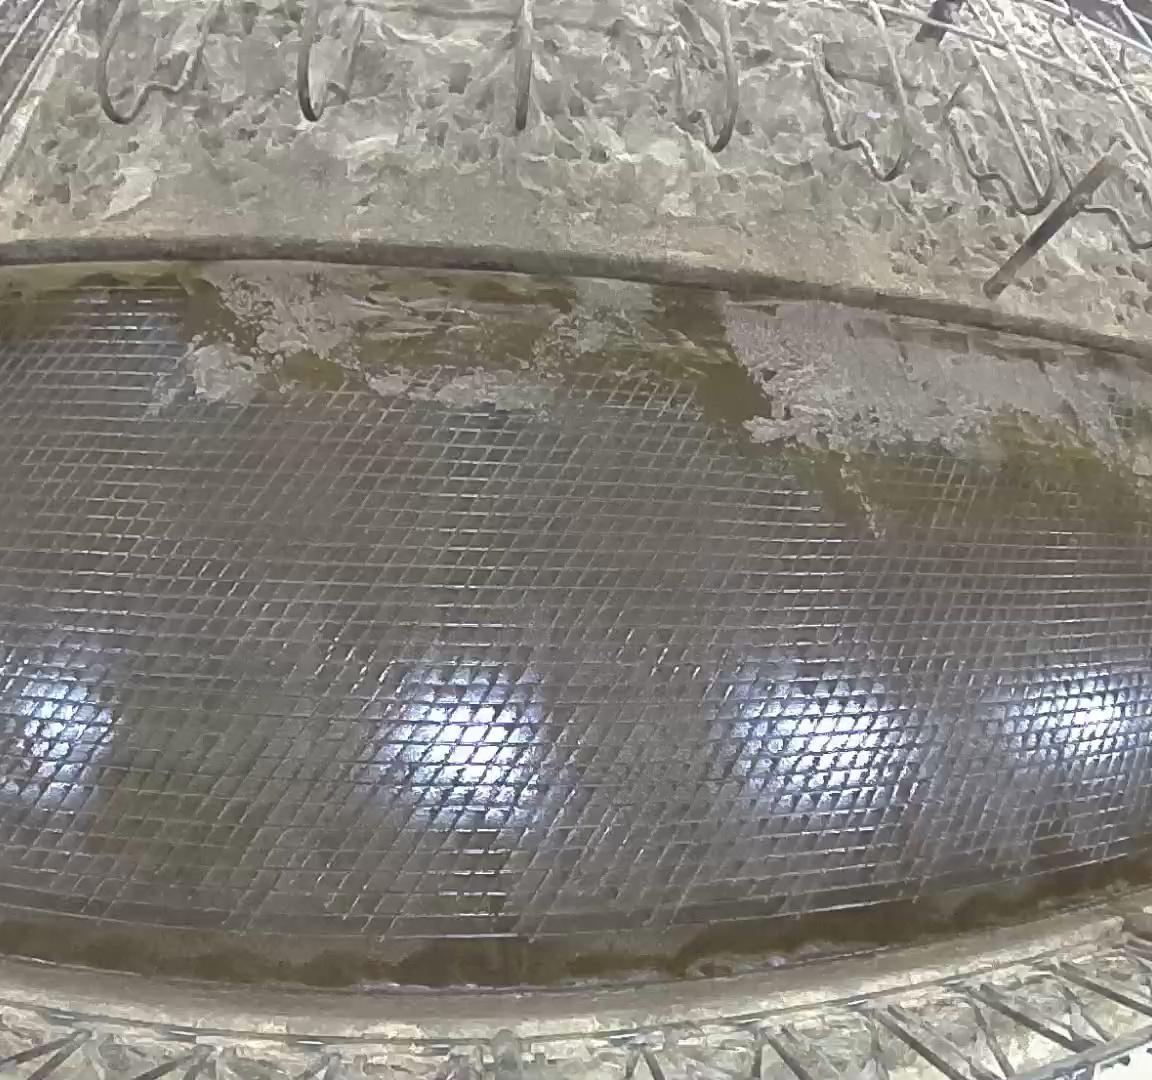
Number of cows: 0